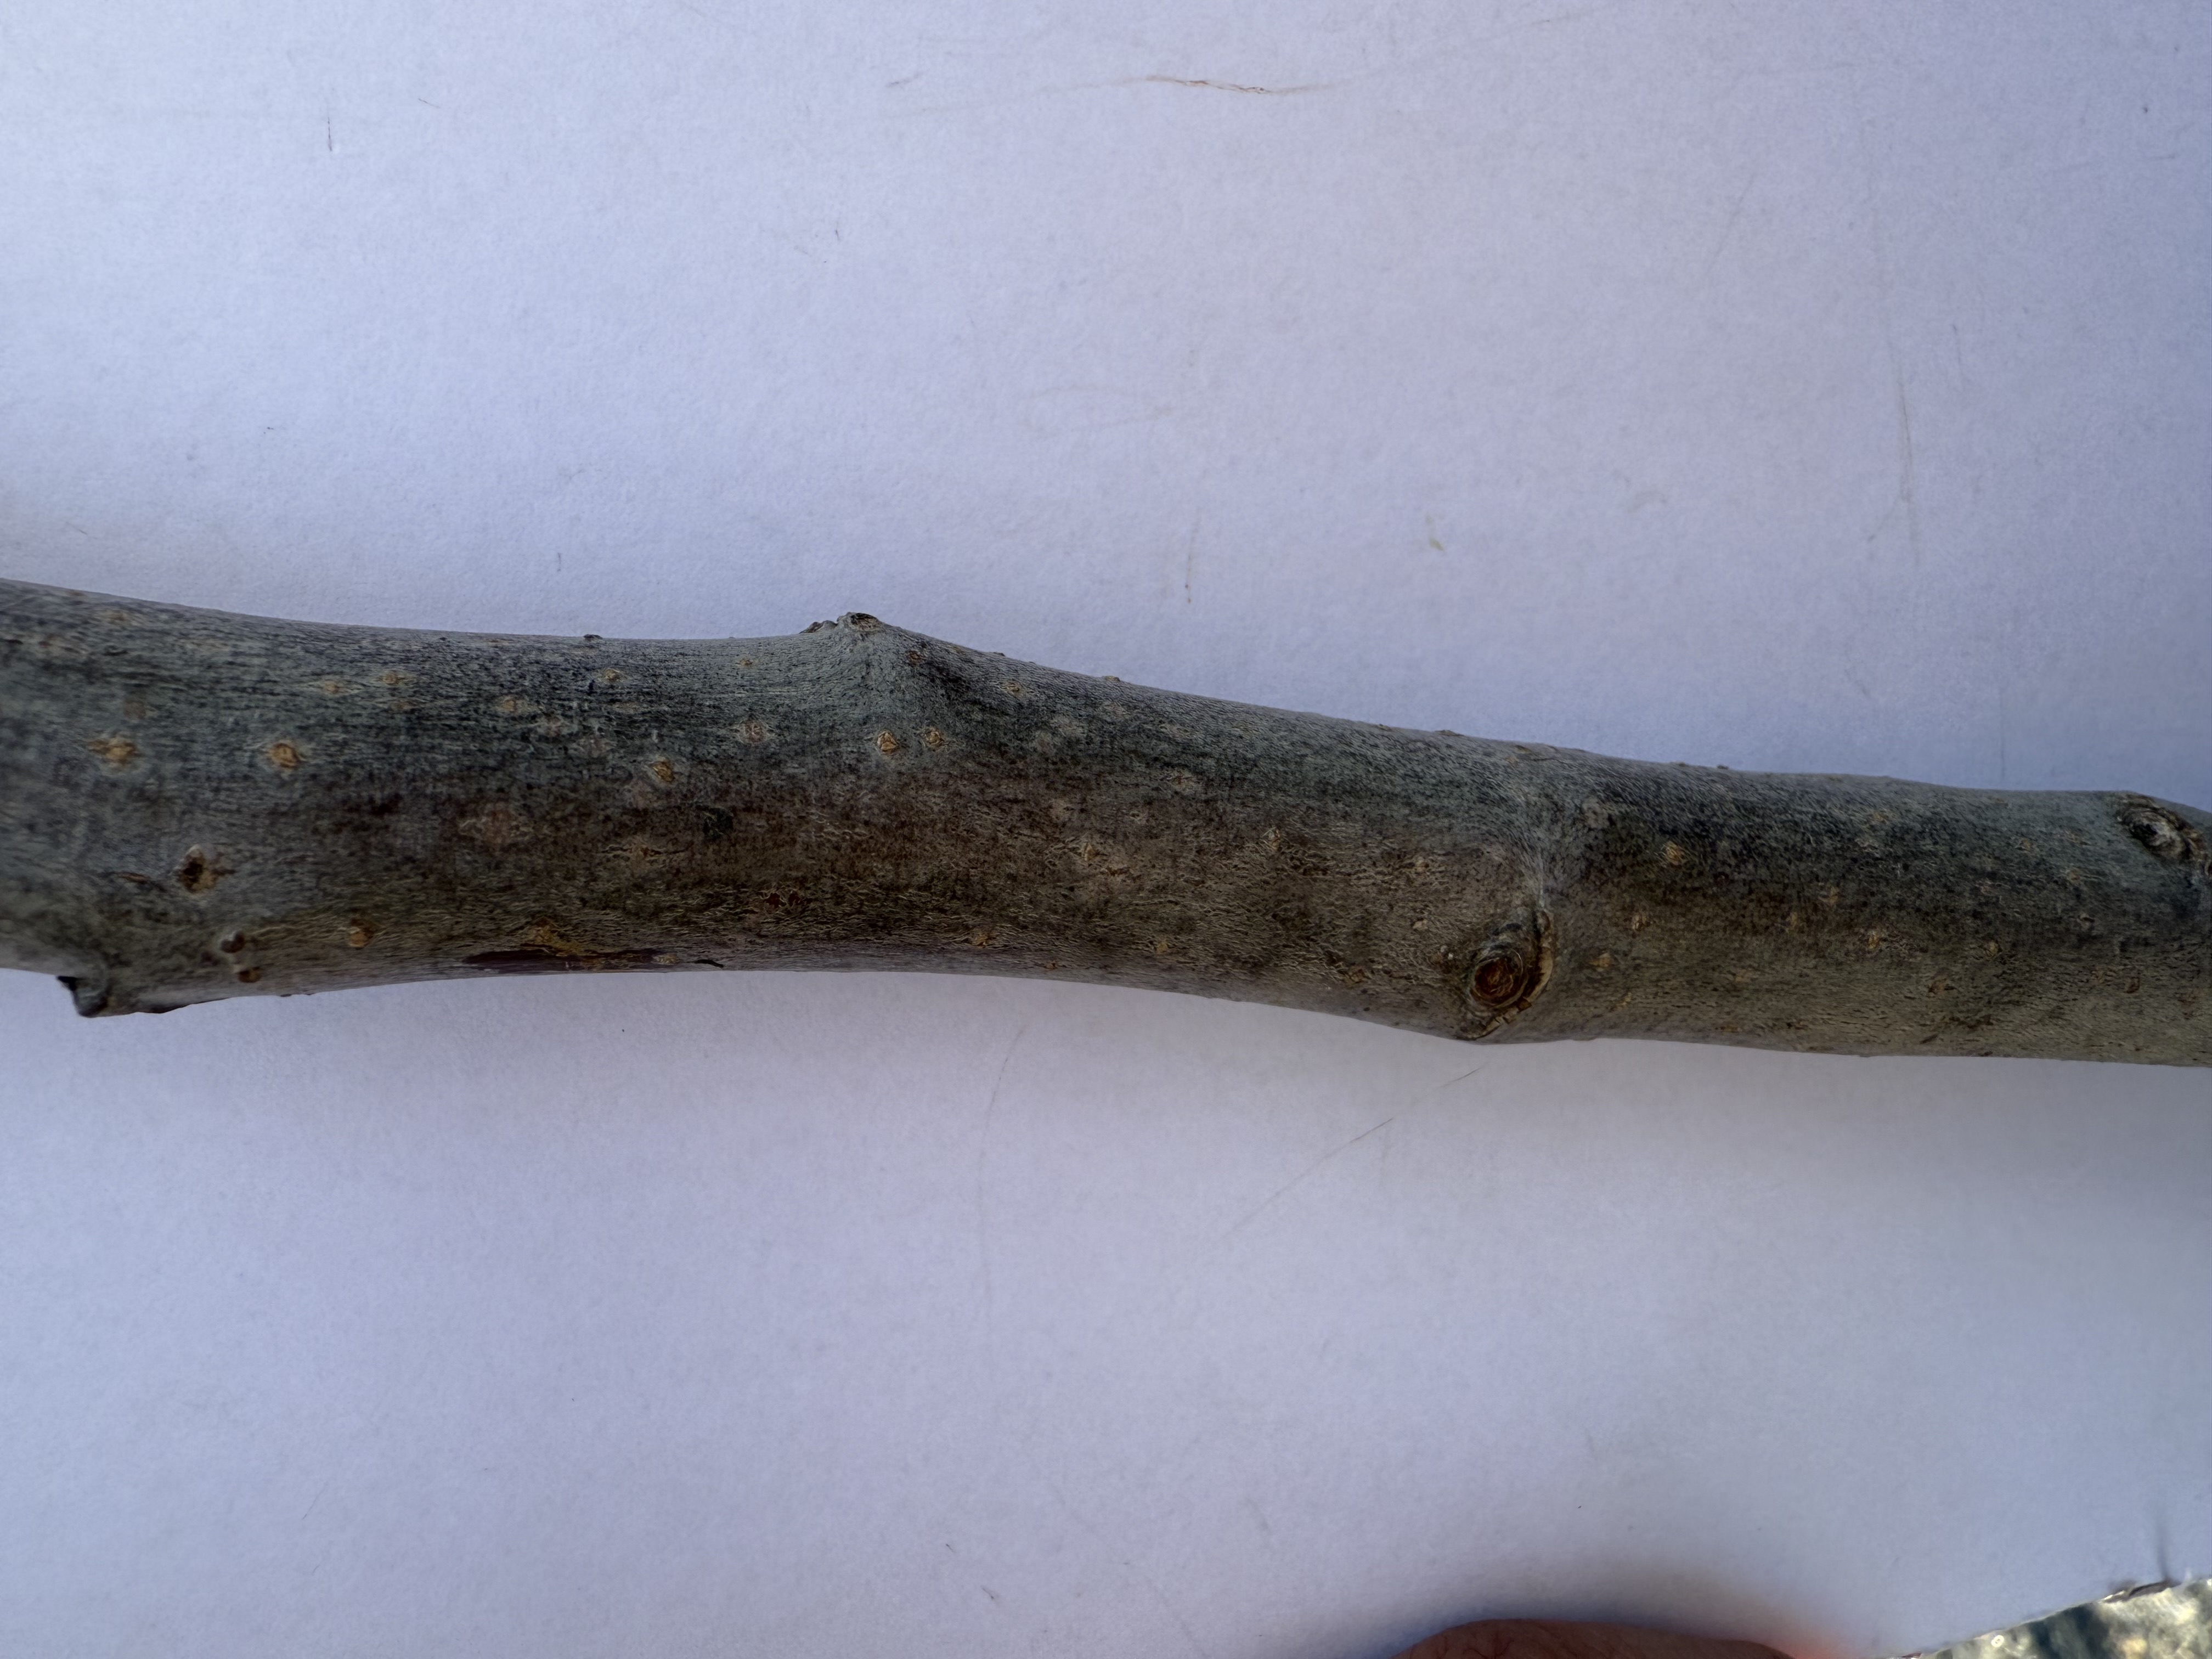
Variety: Starking Apple